Adele Briscoe Looscan

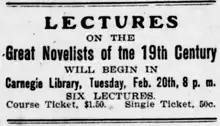
Advertisement for event at Carnegie Library, Houston, Texas, 20 February 1906.

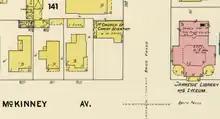
1907 Sanborn Map with Carnegie Library and Houston Lyceum

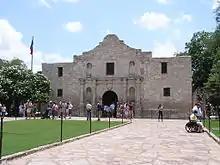
The Alamo, San Antonio, Texas

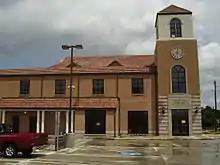
Looscan Neighborhood Library in Houston.

In February 1885, Looscan started a club at her mother's home in Houston to promote "intellectual and social culture." A few months later her club had attracted thirty-five members, and become known as the Ladies' Reading Club. Members collaborated in collecting periodicals and books to create a club library. By 1900, Looscan organized a coalition of local clubs to form the City Federation of Woman's Clubs, which sponsored social events and raised money to buy a lot in Houston. The club's land purchase, combined with city of Houston and Carnegie grants, culminated in the opening of Houston's first public library on March 2, 1904.